2009 Iranian presidential election

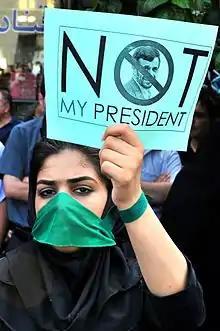
A reformist protester holding a placard who wrote: Ahmadinejad is not my president.

According to the "Telegraph", on 14 June "Iran's regime was doing its utmost to choke off the flow of news from its capital." Reporters from the Italian public television broadcaster RAI stated that one of its interpreters was beaten with clubs by riot police and the officers then confiscated the cameraman's tapes. The "Al Arabiya"'s offices in Tehran were closed on 14 June for a week by Iranian authorities, who gave no explanation for the decision. Meanwhile, the director of BBC World Service accused the Iranian Government of jamming its broadcasts to the country. Peter Horrocks said audiences in Iran, the Middle East and Europe had been affected by an electronic block on satellites used to broadcast the BBC Persian Television signal to Iran, adding: "It seems to be part of a pattern of behaviour by the Iranian authorities to limit the reporting of the aftermath of the disputed election".